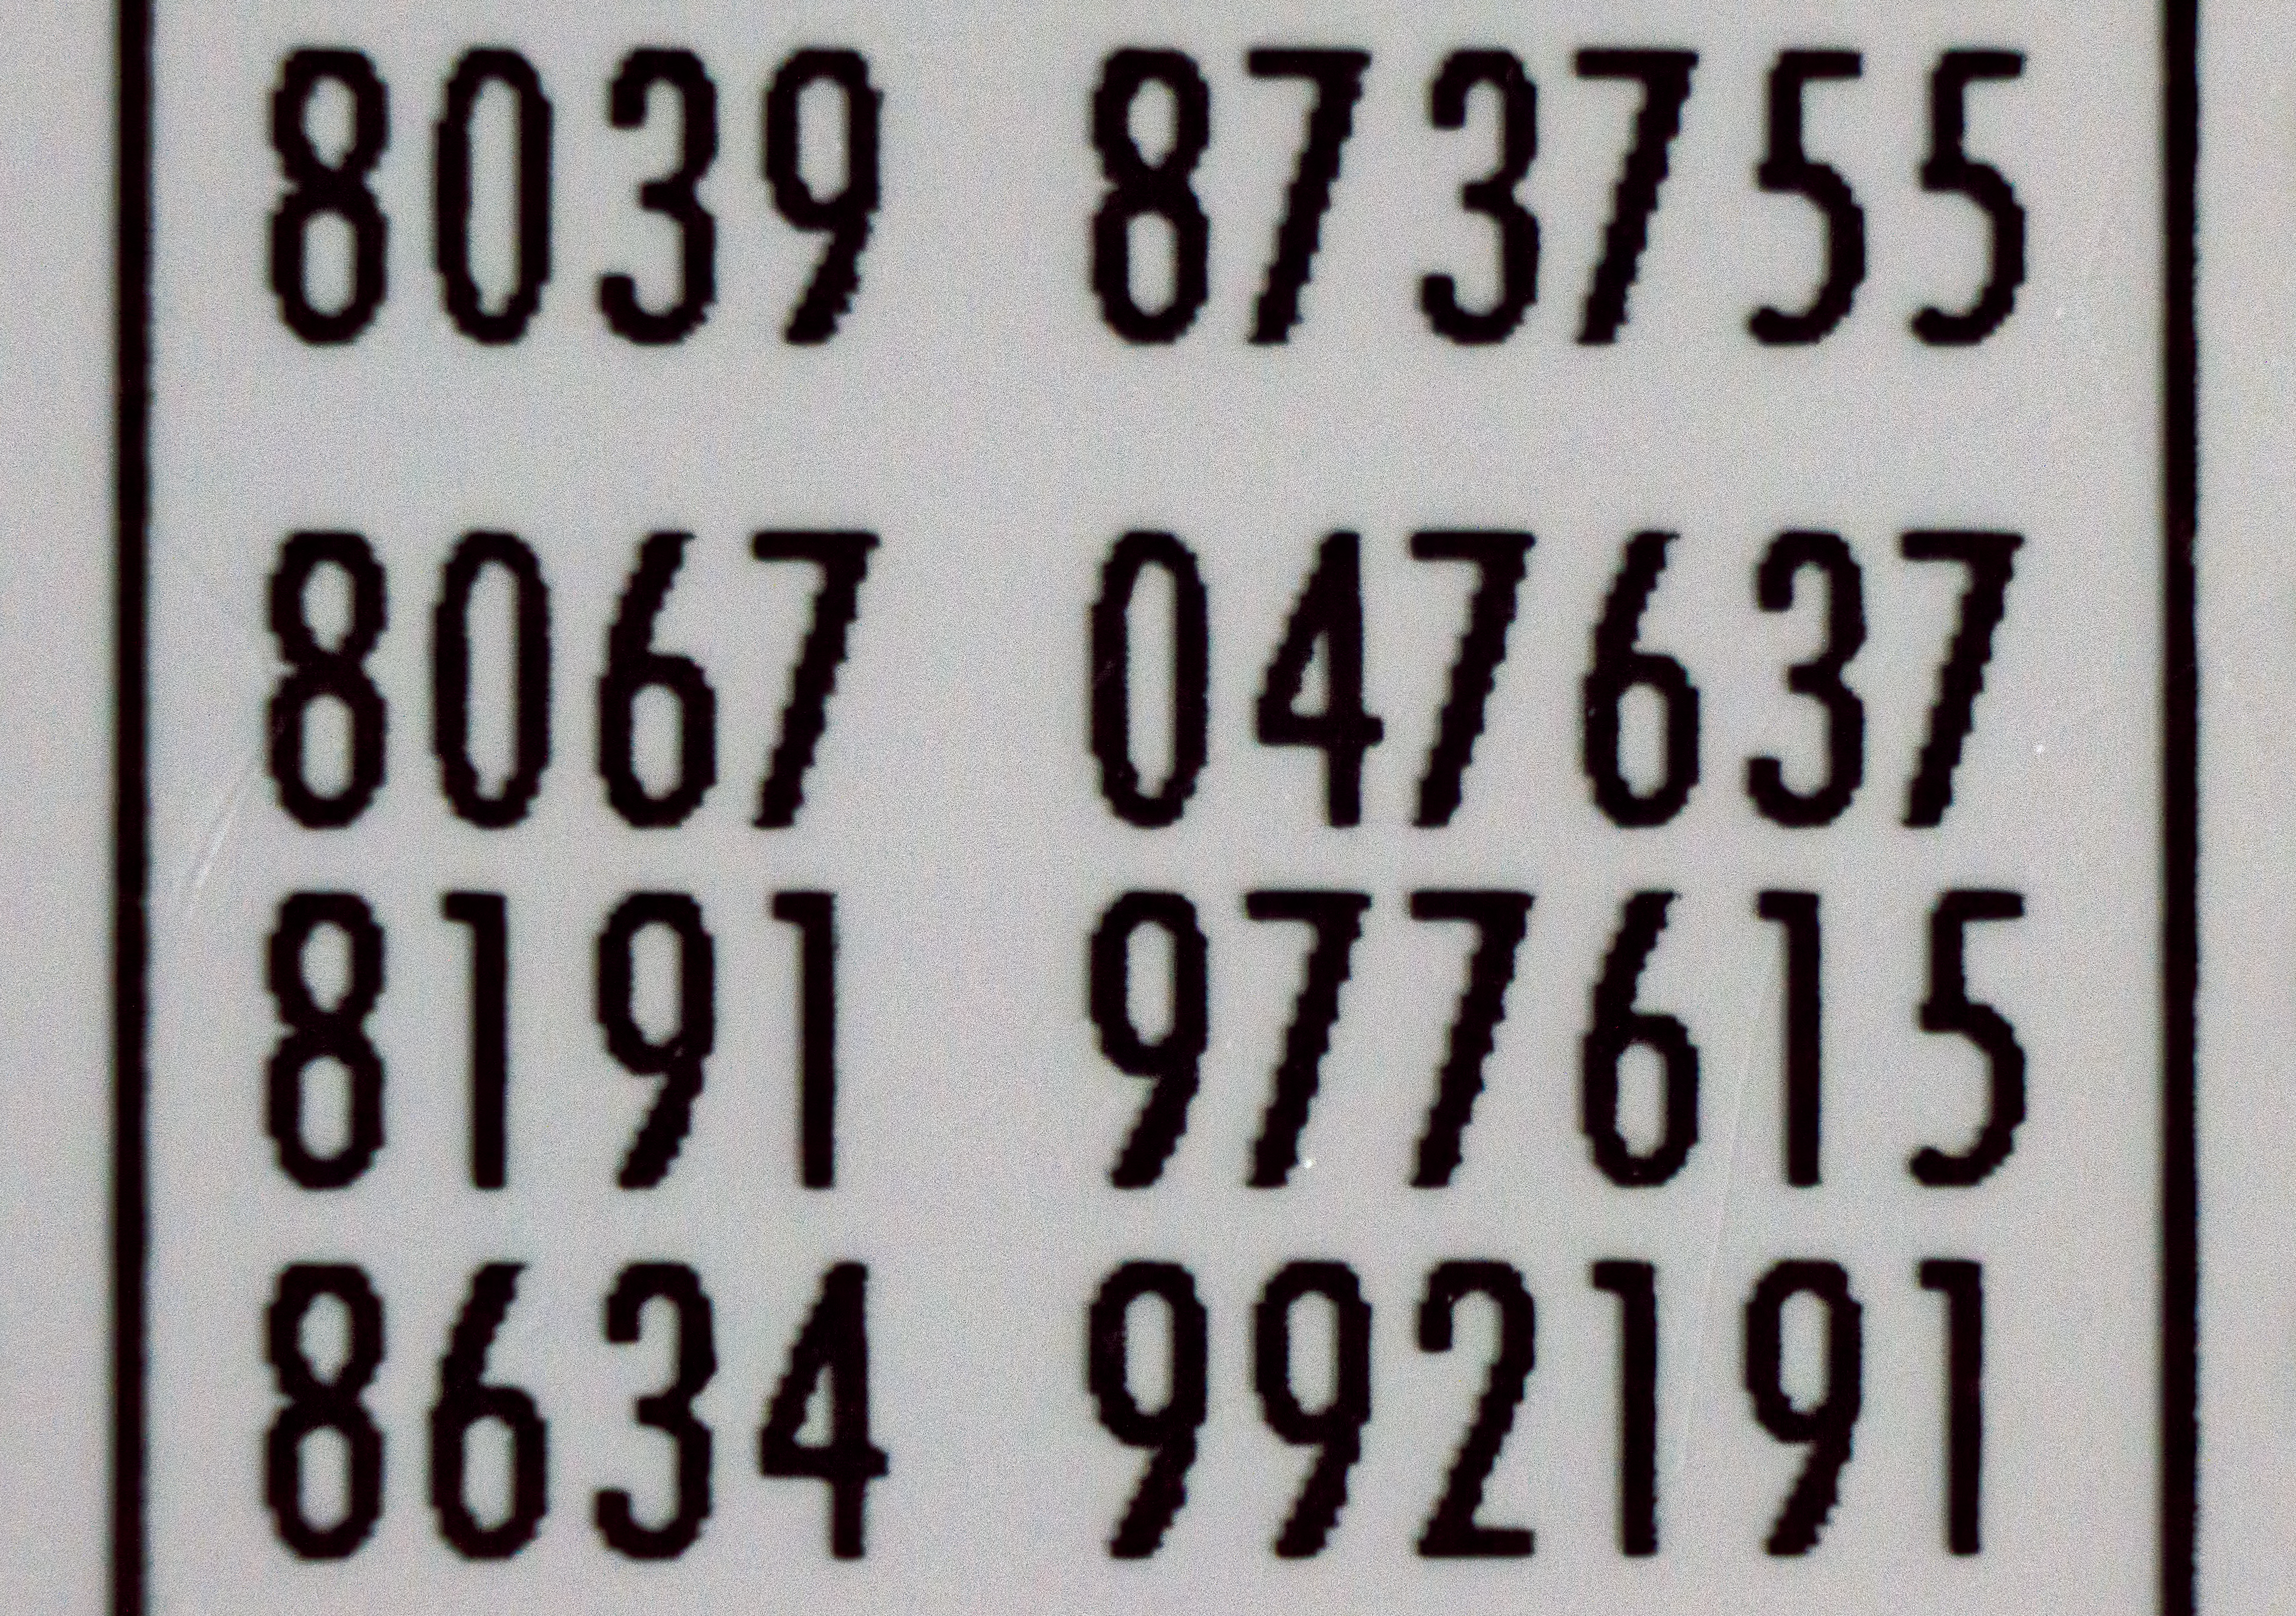
macro, cool image, sony, alpha, cool photo, i, test, 3000, ilce, ilce3000, 3000k, ilce3000k